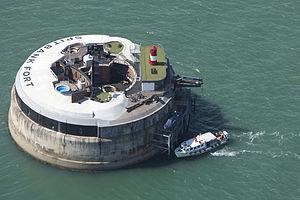
Spitbank Fort, ou Spitsand Fort, ou Spit Sand Fort, ou simplement Spit Fort, est un fort construit en mer à la suite de la Commission royale d'enquête de 1859. Le fort est l'un des quatre situés dans le Solent, près de Portsmouth, en Angleterre, Royaume-Uni.